Utah Utes

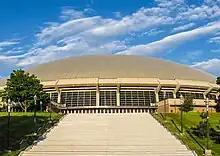
Jon M. Huntsman Center, home of Utah basketball programs

The Runnin' Utes basketball program has the 9th-most wins among college basketball programs. The Utes have made 27 NCAA Tournament appearances, which ranks 7th all-time, while the Utes 10 outright conference championships (28 championships overall) is the 5th best in NCAA history. In March 2021, Craig Smith was named head coach of the Utes.